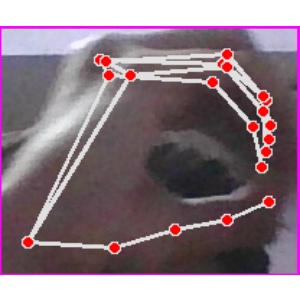
अक्षर: ठ